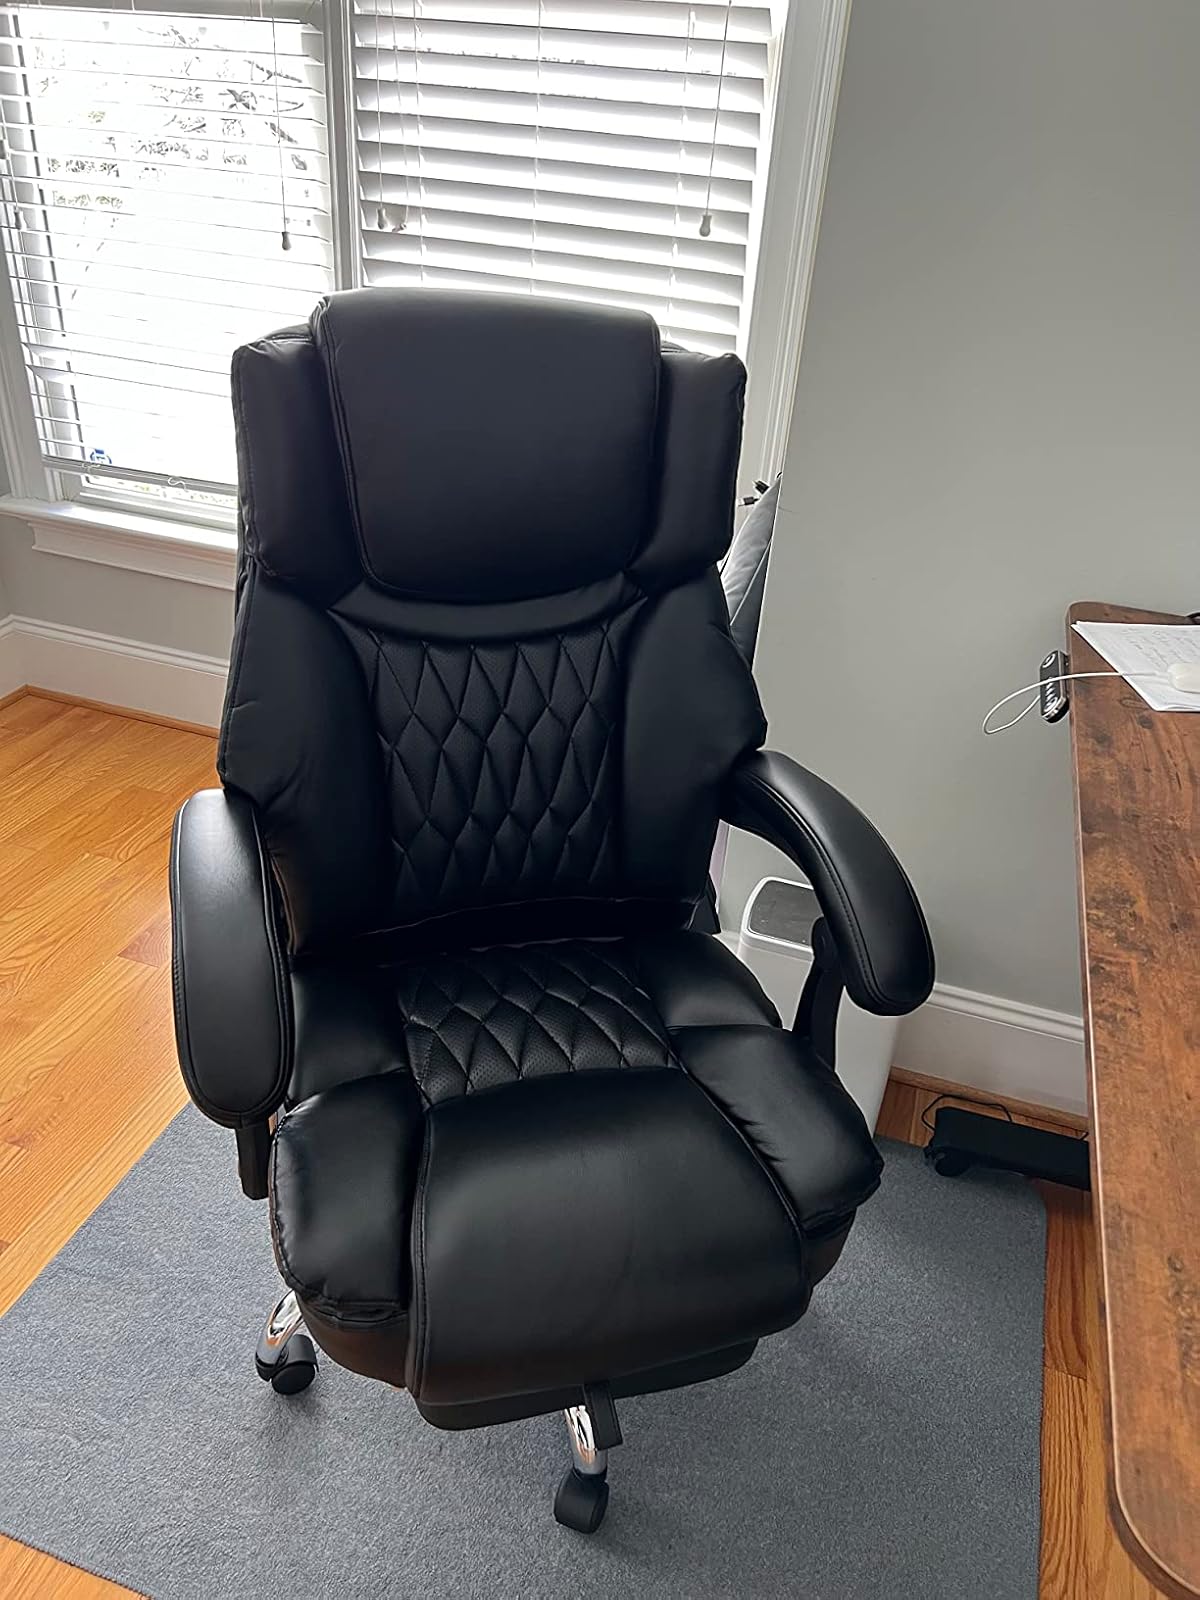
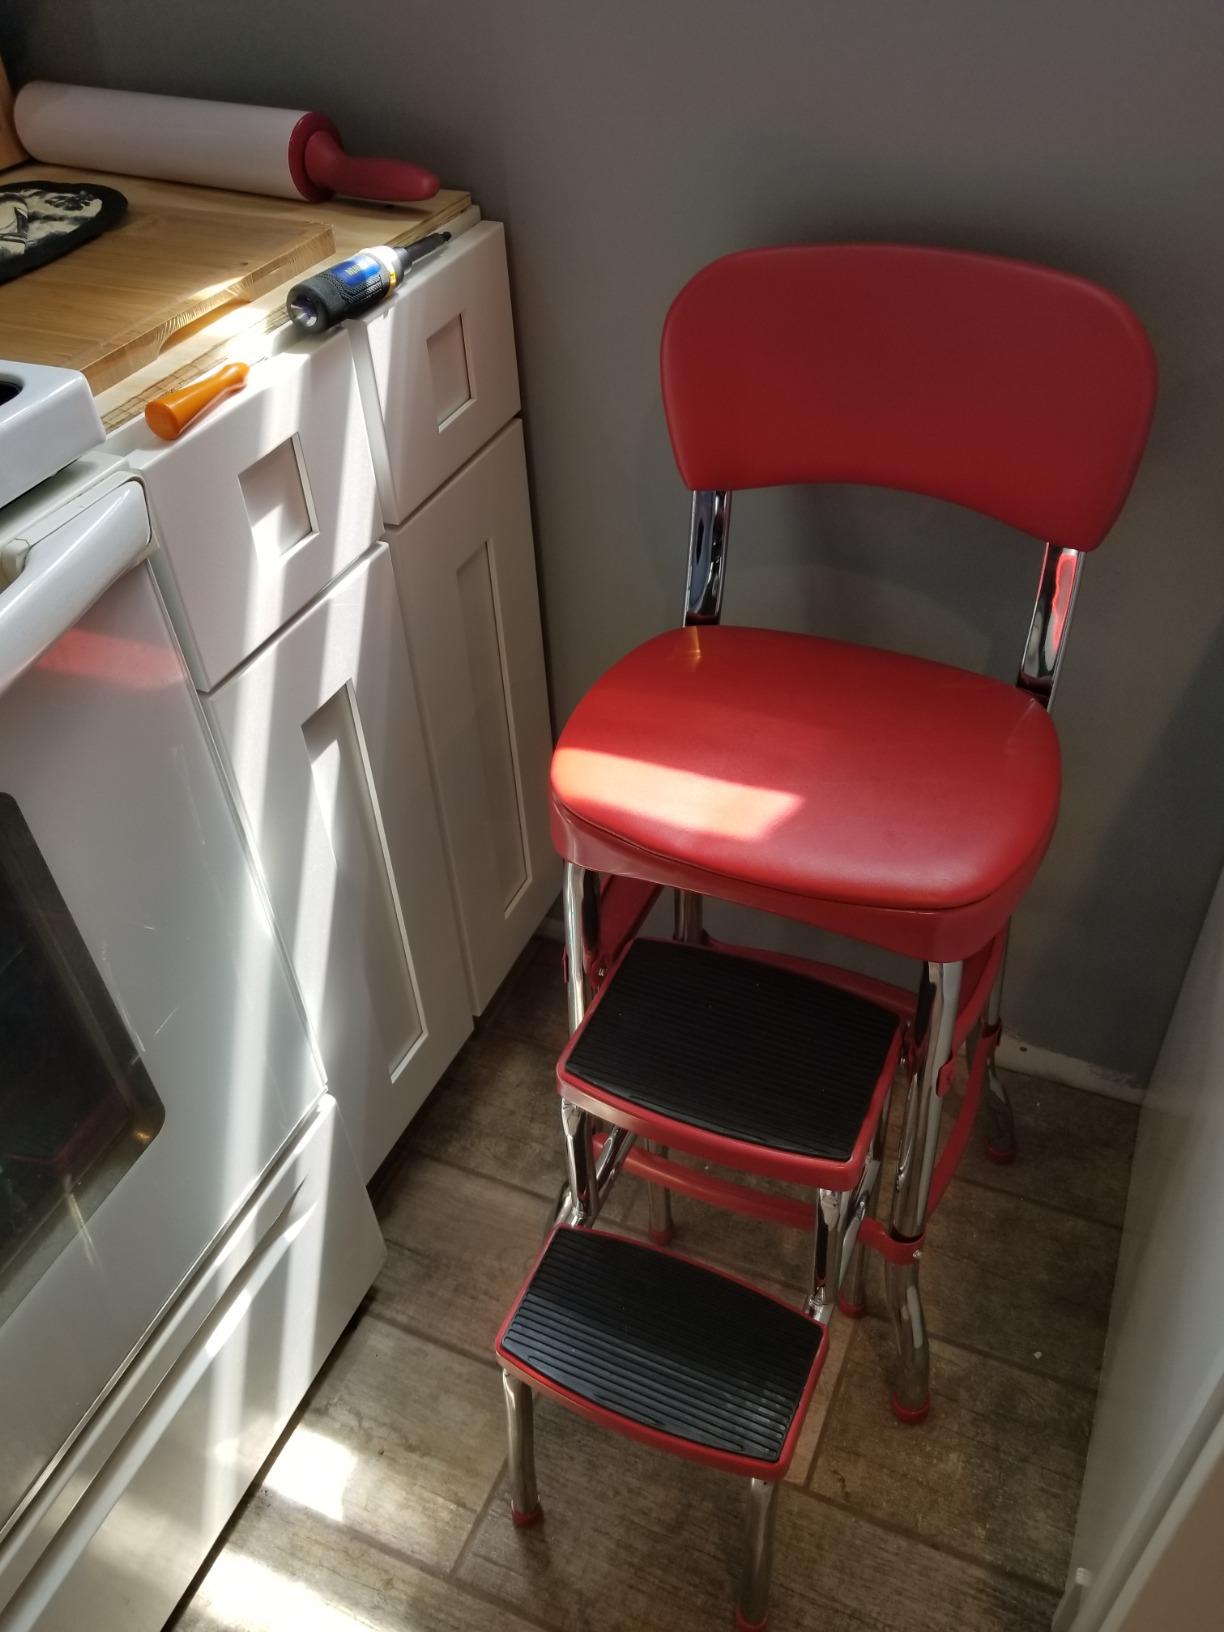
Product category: items_chair
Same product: no